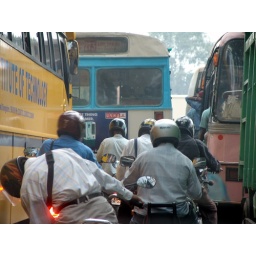
Waiting for the stop light. With no formal lane system, cars and bikes pile in as tight as possible